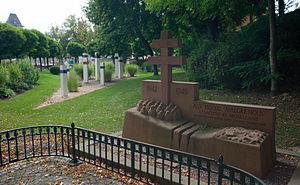
Monument et jardin pour les Malgré-nous à Sarregeumines